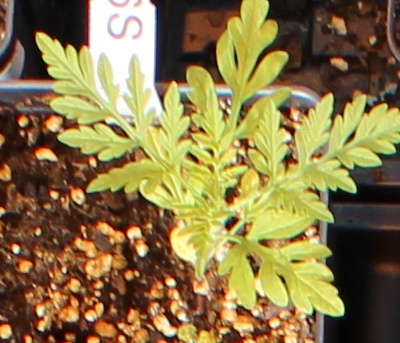
Label: Ragweed